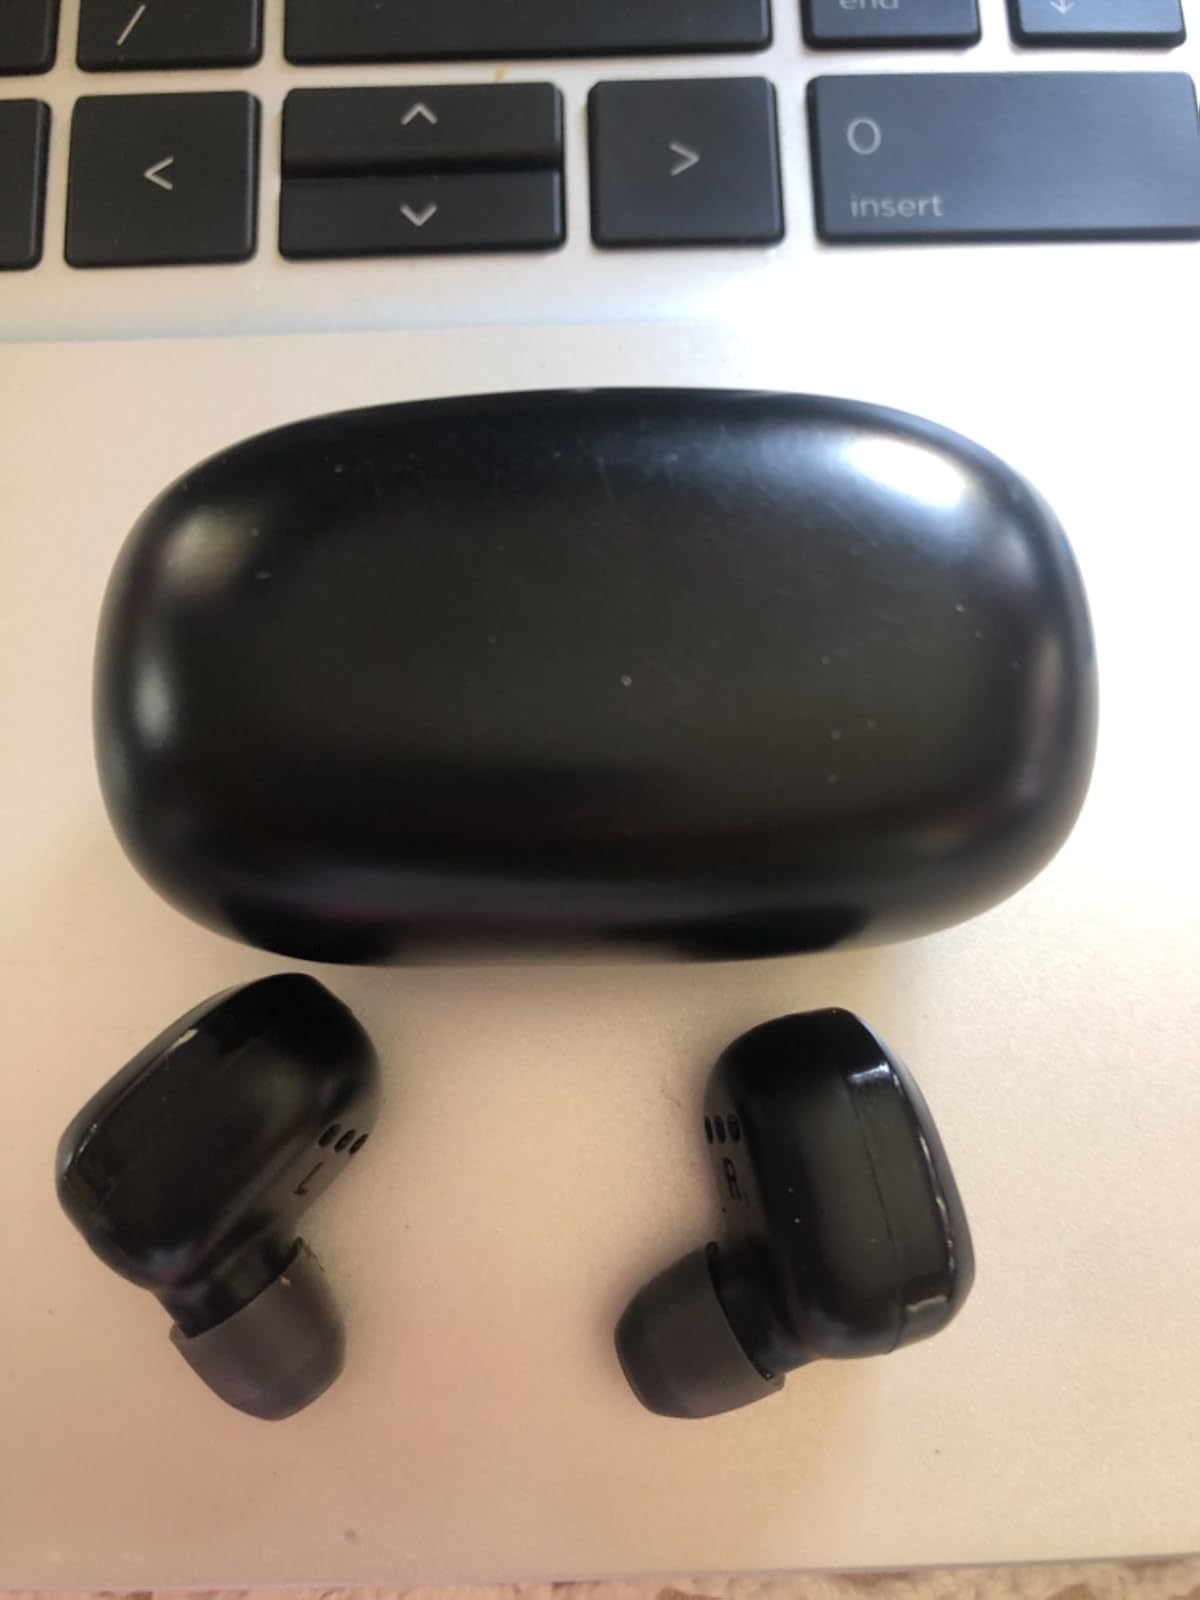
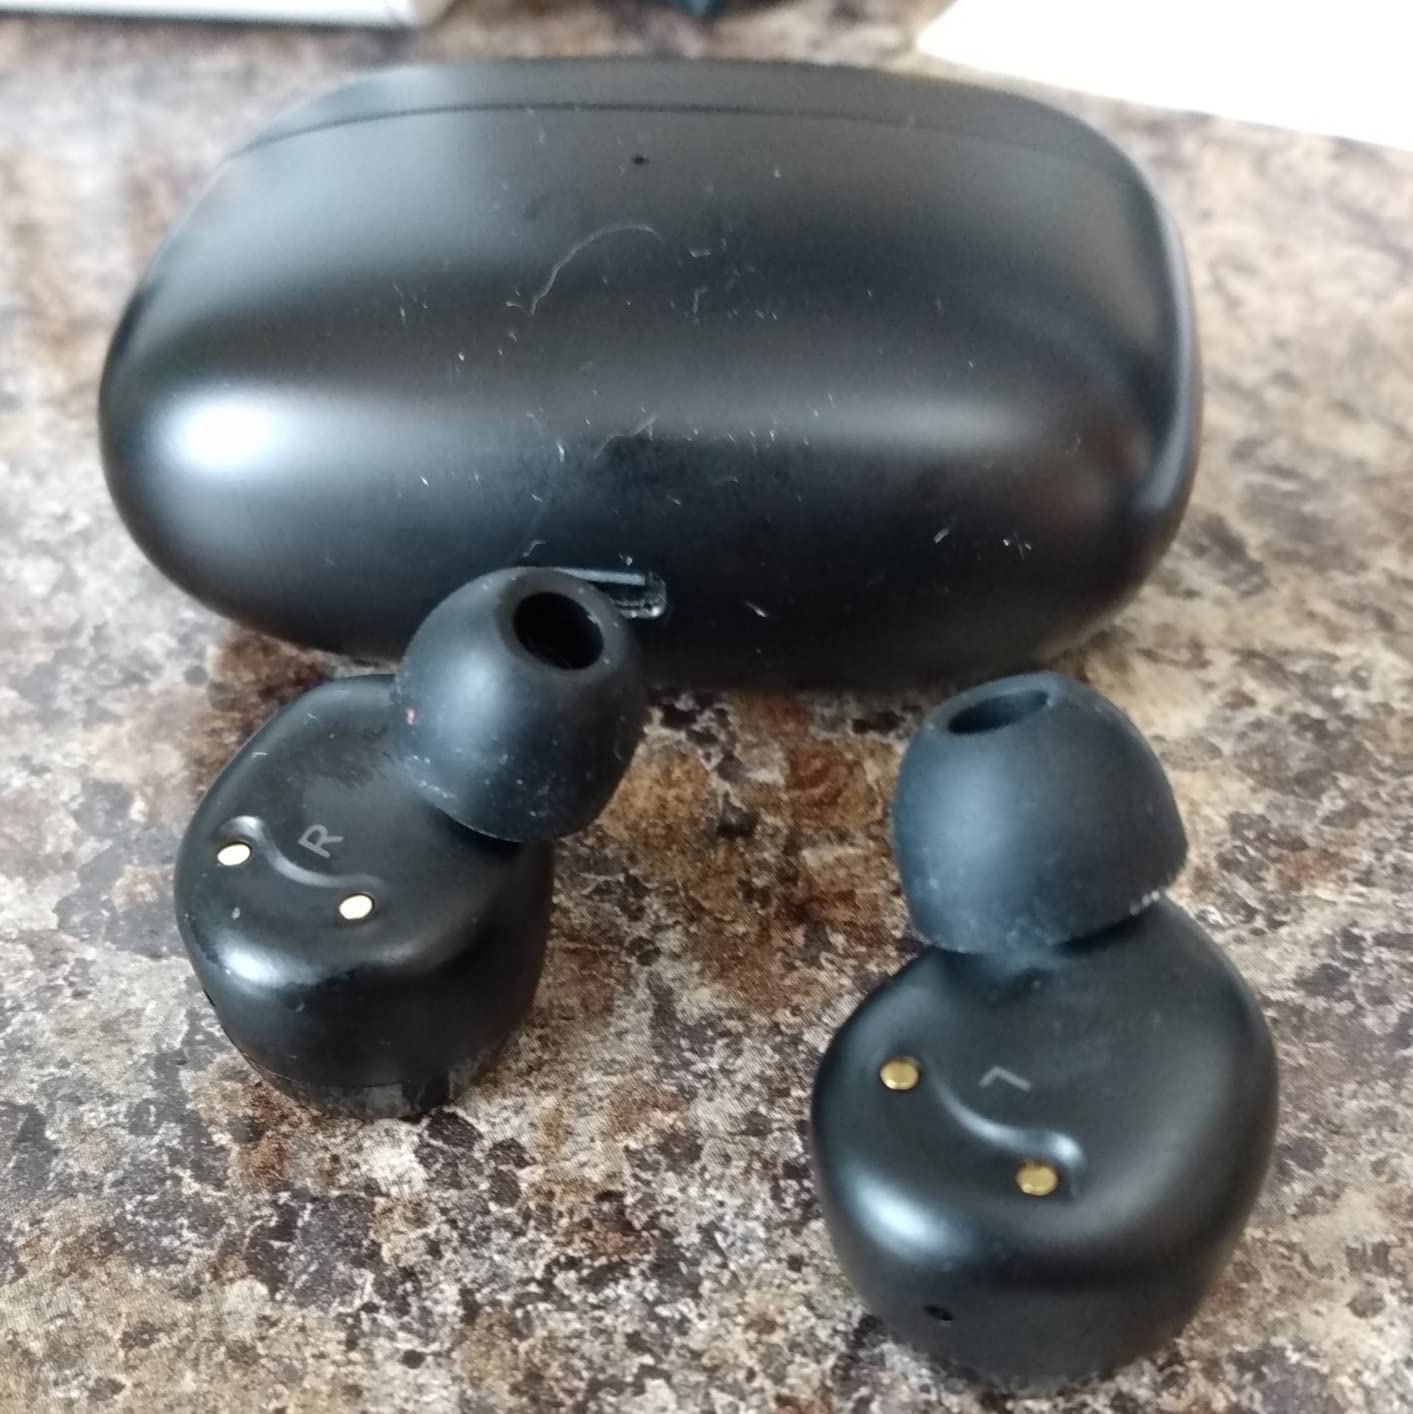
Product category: earbuds
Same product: no